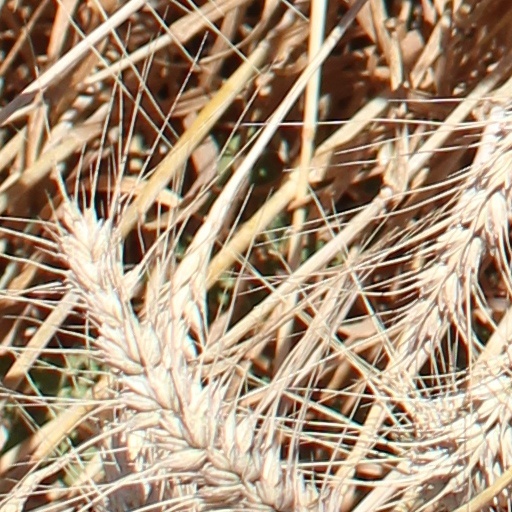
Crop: wheat